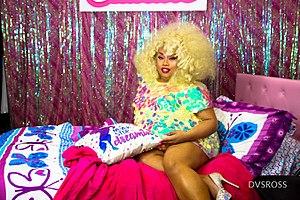
Jiggly Caliente est le nom de scène de Bianca Castro. Elle est une drag queen, chanteuse, mannequin, actrice et activiste transgenre américano-philippine, connue pour avoir participé à la quatrième saison de RuPaul's Drag Race.